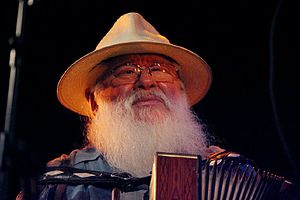
Hermeto Pascoal
Hermeto Pascoal er en brasiliansk komponist og multi-instrumentalist.